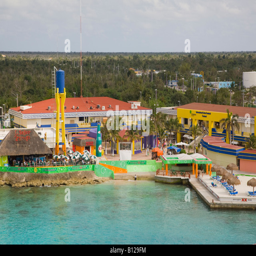
shopping area in the city on the coast